August Revolution

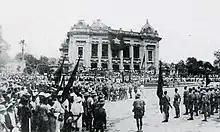
A pro-Việt Minh rally and parade in front of the Hanoi Opera House on 30 August 1945.

From March to August 1945, Vietnam enjoyed what was essentially "fake independence." In the aftermath of the coup, the Japanese most definitely wanted to minimize internal change in Indochina, which would have adversely affected their military objectives. The Trần Trọng Kim Cabinet was, from all available evidence, a government only in name and ruled over no state in fact. Indochinese affairs were still in the hands of the Japanese army in the context of war.